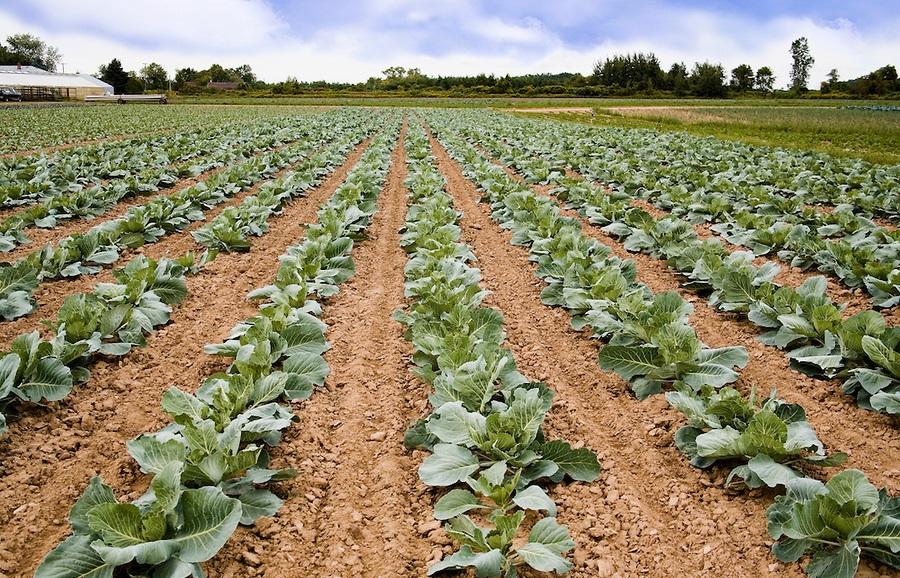
Shamba la kabichi limepandwa kwa wingi kwa kutumia mbinu za kisasa, likiwa tayari kwa mavuno ya kusambaza malighafi viwandani, mpangilio huo wa uzalishaji wa kiwango kikubwa kwa ajili ya kuchakata bidhaa kama juisi, mbogamboga zilizokaushwa na virutubisho vya viwandani.